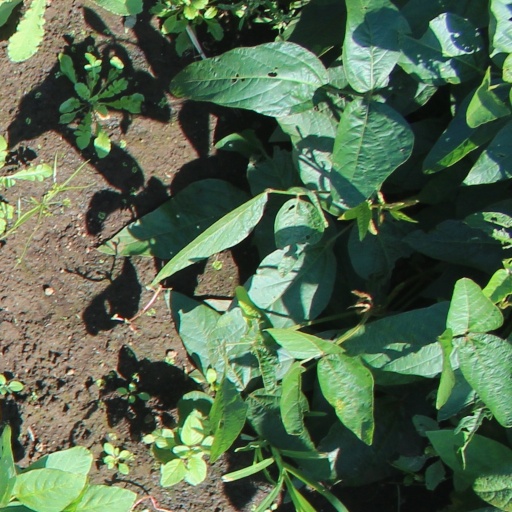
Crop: soybean